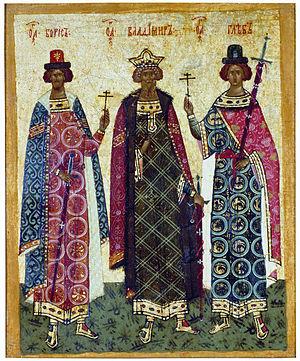
Les Saints Boris, Vladimir et Gleb est une icône datant de la fin du XVᵉ siècle- début du XVIᵉ siècle représentant le Grand-Prince Vladimir Iᵉʳ, entouré de ses deux fils les Saints Boris et Gleb.